Franconia, Virginia

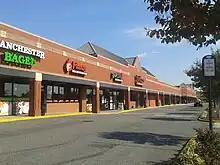
Shops at the Festival at Manchester Lakes shopping plaza

The Franconia area was the site of a skirmish in January 1862, during the American Civil War. Colonel Wade Hampton III, having led a group of cavalrymen across the Occoquan River past Pohick Church, encountered a group of Union cavalry in the area and gave chase. Being warned by a Texas scout that he was soon to enter an ambush, Hampton stopped short and formed a squadron on top of Potter's Hill. The trap having failed, both sides began firing at each other; several soldiers were wounded, including one of Hampton's men who was shot in the face. The Confederates then retreated across the Occoquan. In later years Potter's Hill was the site of three schoolhouses, the last of them burning in 1932; more recently it was the site of a chicken farm and, later, a gravel quarry which provided material for the construction of the first Woodrow Wilson Bridge. Today the location is the site of the Hilltop Village Center. Members of the Potter family are buried at the Millan family cemetery, located nearby on the former grounds of the Millan family home, Dairy Lodge.